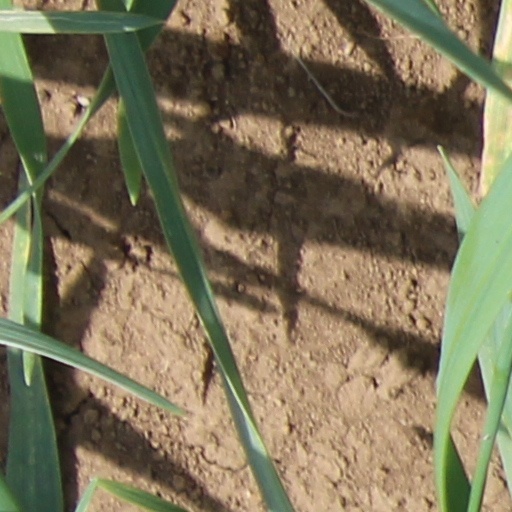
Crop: wheat